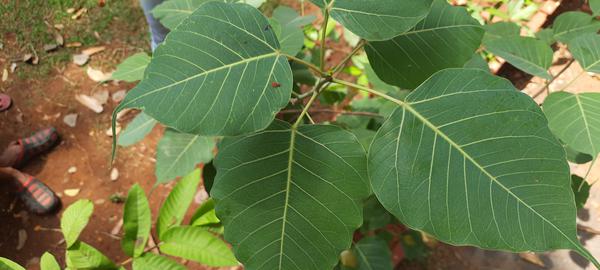
Plant: Arali